NK Maribor in European football

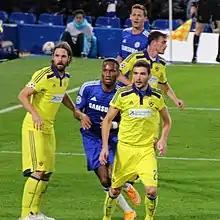
Maribor playing against Chelsea in 2014.

Maribor's Director of Football, Zlatko Zahovič, appointed Darko Milanič as the new manager in May 2008. In his first season, Maribor won the league title for the first time since 2003. In the 2009–10 UEFA Champions League, Maribor started in the second qualifying round against WIT from Georgia. The first match away from home ended scoreless. Maribor confirmed their spot in the third qualifying round at Ljudski vrt, where they won 3–1. They next played Zürich, and unexpectedly won the first match 3–2 at Letzigrund; Zoran Pavlović scored the third goal directly from a corner kick and later missed a penalty. 12,000 fans gathered for the second leg, where Maribor lost 3–0 and were eliminated. Maribor continued in the Europa League play-offs, but were eliminated by Sparta Prague 3–0 on aggregate. In the 2010–11 season, Maribor reached the play-offs of the UEFA Europa League. After eliminating Hungarian team Videoton and Hibernian from Scotland. In the play-off round, Maribor played against Palermo. The Italian side won the first leg 3–0 at the Stadio Renzo Barbera, while Maribor won the second leg 3–2, but were eliminated 5–3 on aggregate. Josip Iličić, who scored three goals during the European campaign, and Armin Bačinović both transferred to Palermo just one day after the match.